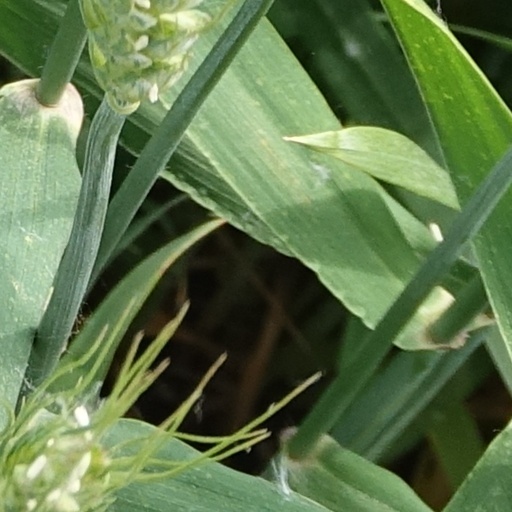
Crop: wheat